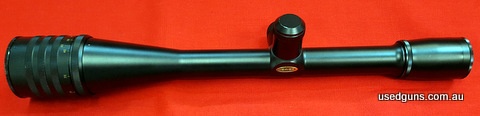
195529
Weaver T36 scope in excellent condition
Brand: Cardanogirls
Category: Cameras & Optics > Optics > Scopes